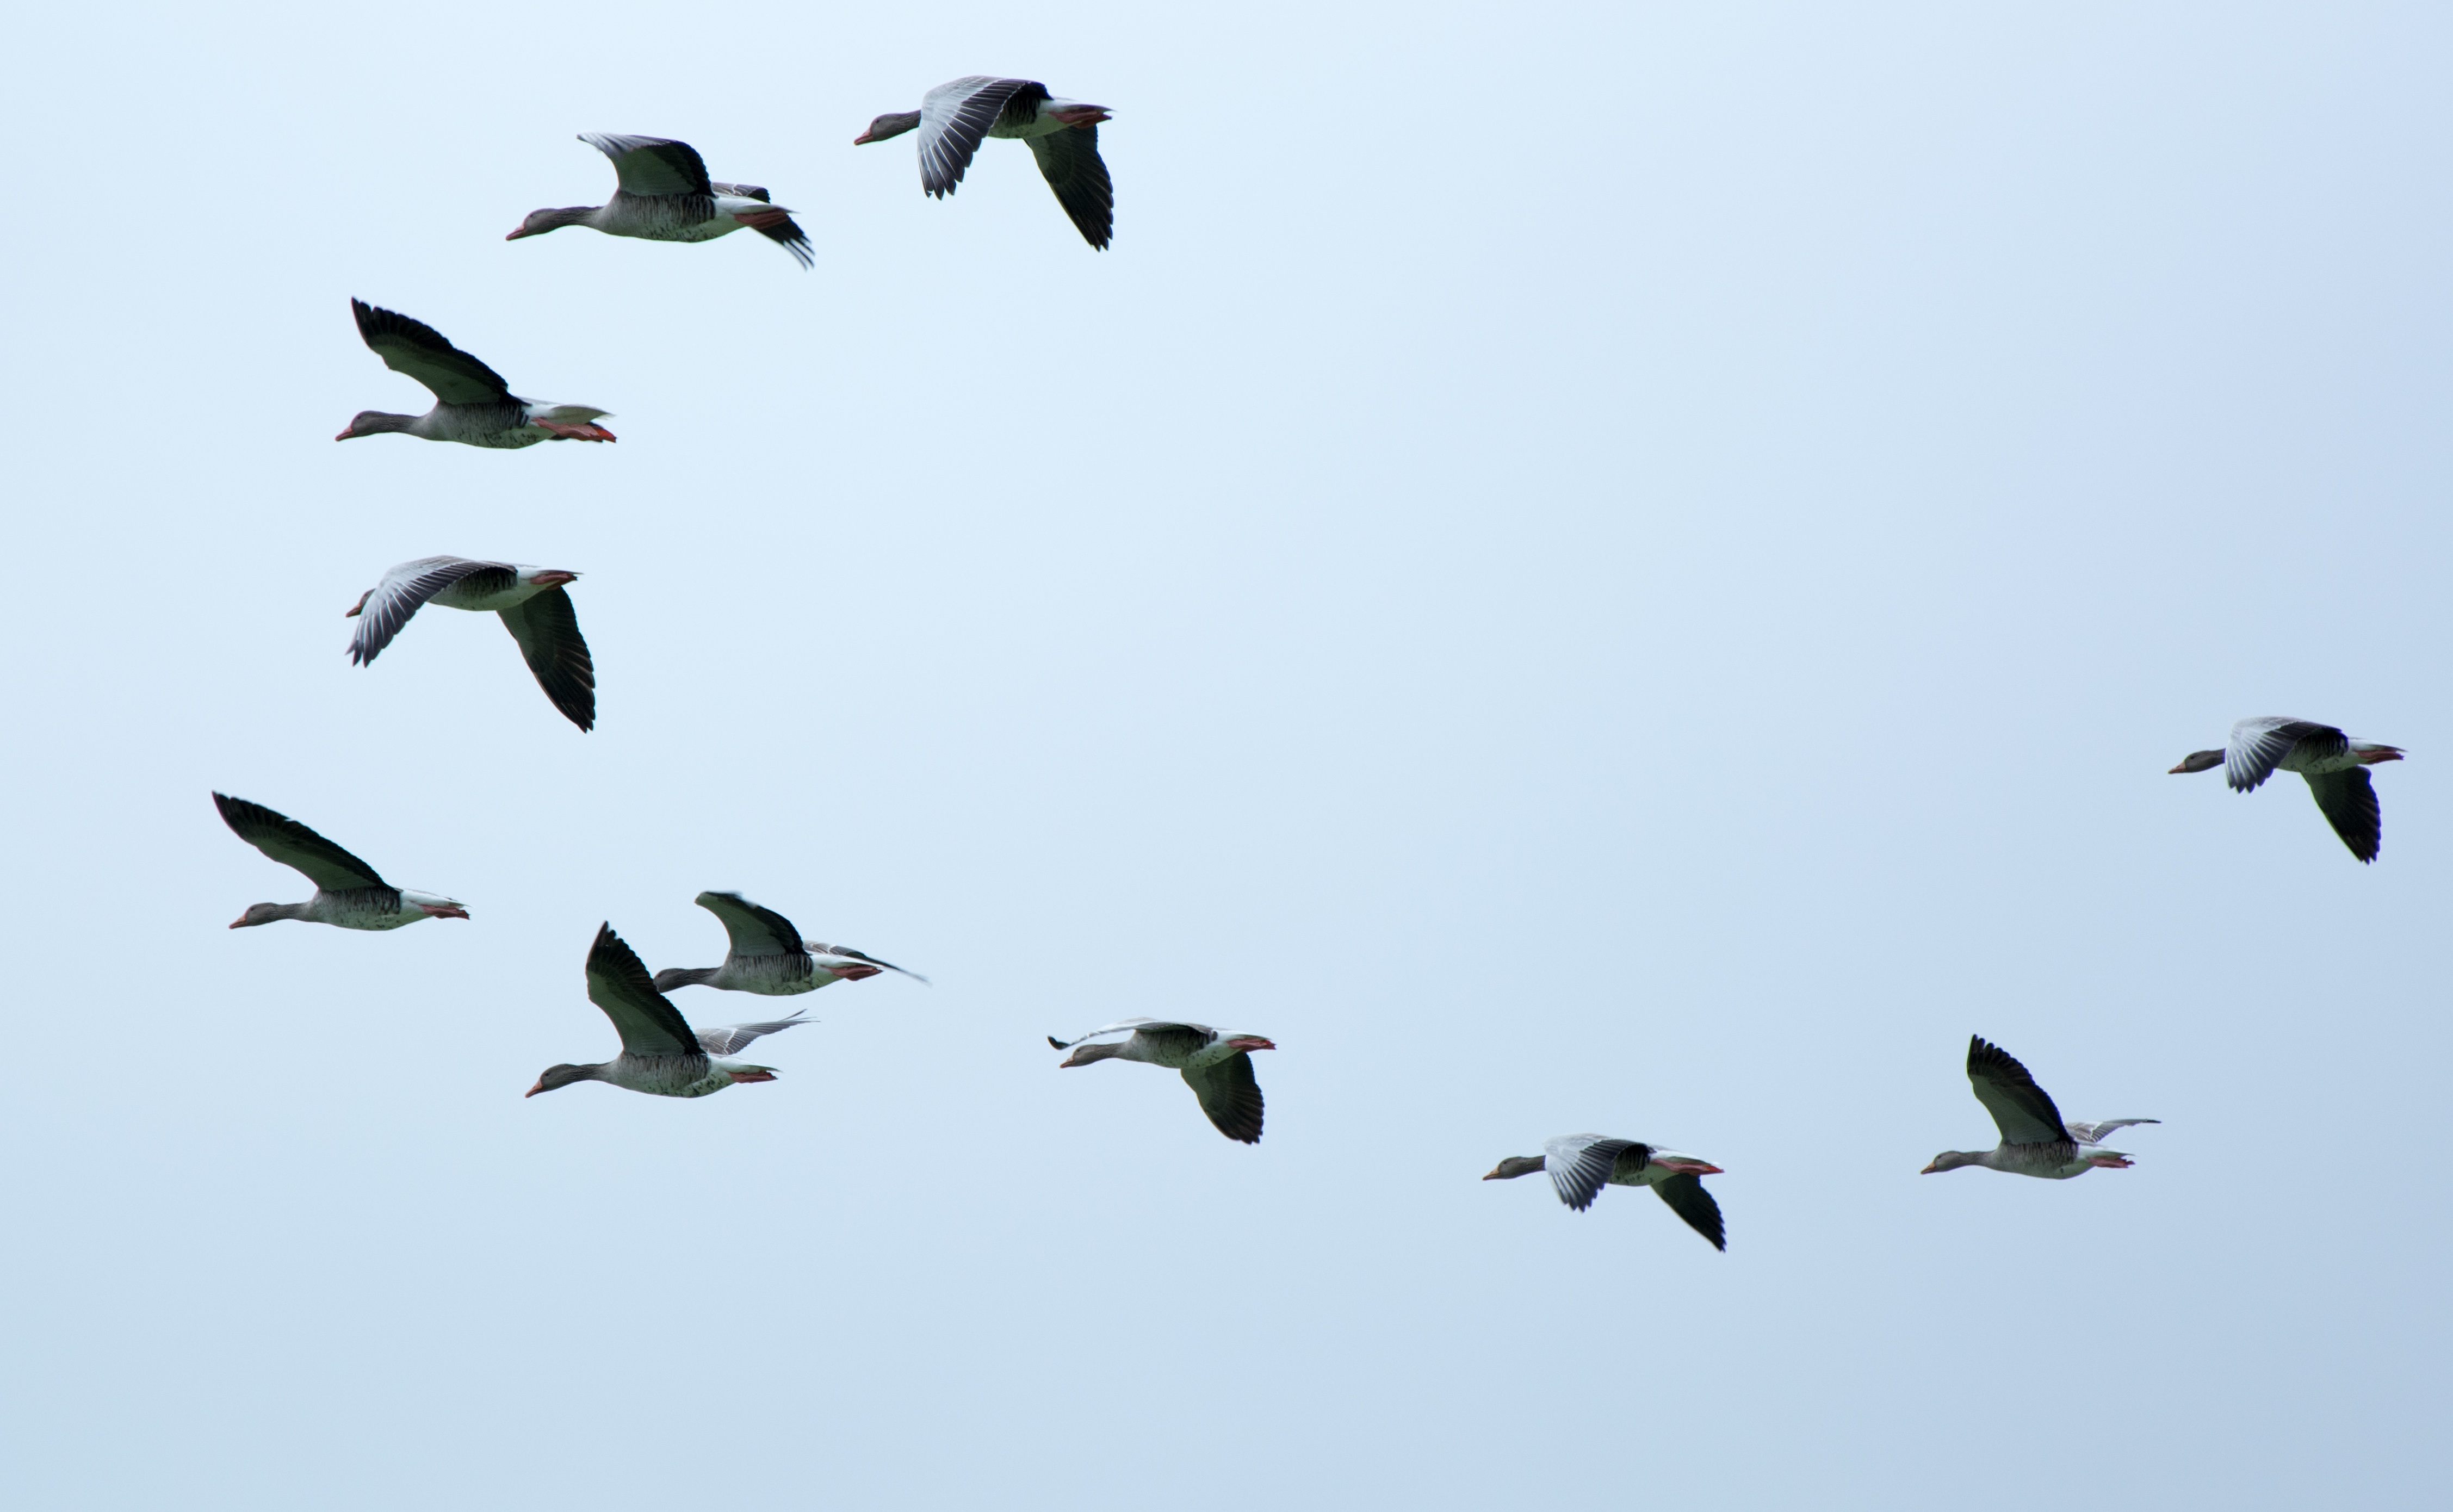
bird, wing, sky, flock, fly, formation, flight, fauna, birds, duck, goose, geese, waterfowl, water bird, bird migration, wild geese, swarm, flock of birds, migratory birds, animal migration, ducks geese and swans, crane like bird